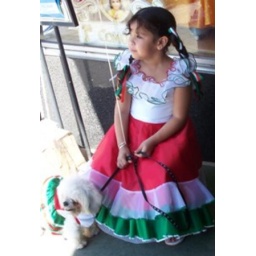
Mexican girl in traditional dress